Michael Mann (scholar)

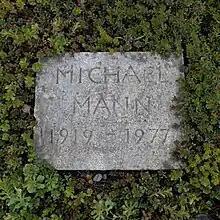
Mann's grave at the cemetery of Kilchberg in the canton of Zurich, where he is buried in the family grave with his parents and his sisters.

He was a viola player in the San Francisco Symphony Orchestra from 1942 to 1947 as well as being a solo viola player. Accompanied by pianist Yaltah Menuhin, he made a concert tour in 1951 and recorded the 1948 "Viola Sonata" by Ernst Krenek. He was forced to give up professional music due to a neuropathy.